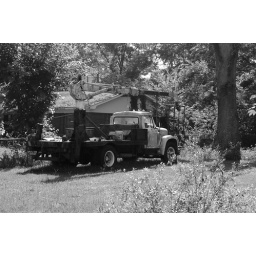
Here is the truck in black and white. This is a house in Colquitt, GA.